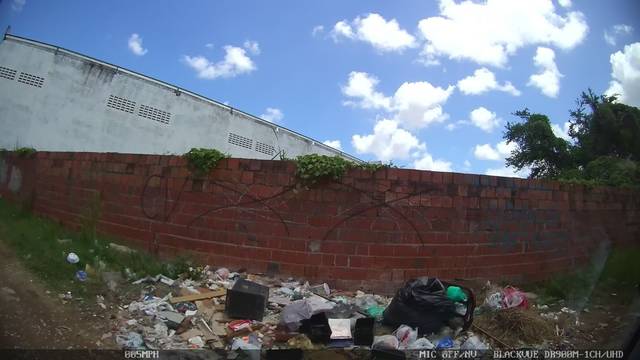
Region: Brazil
Coordinates: -3.805, -38.556